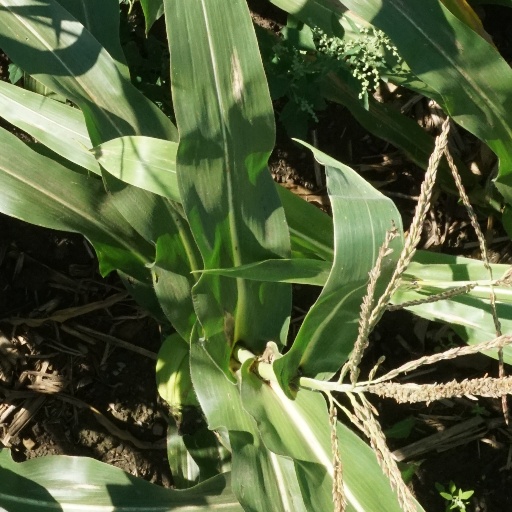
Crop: maize; corn